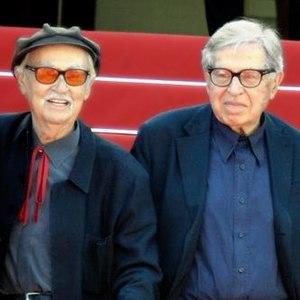
Vittorio et Paolo Taviani au festival de Cannes